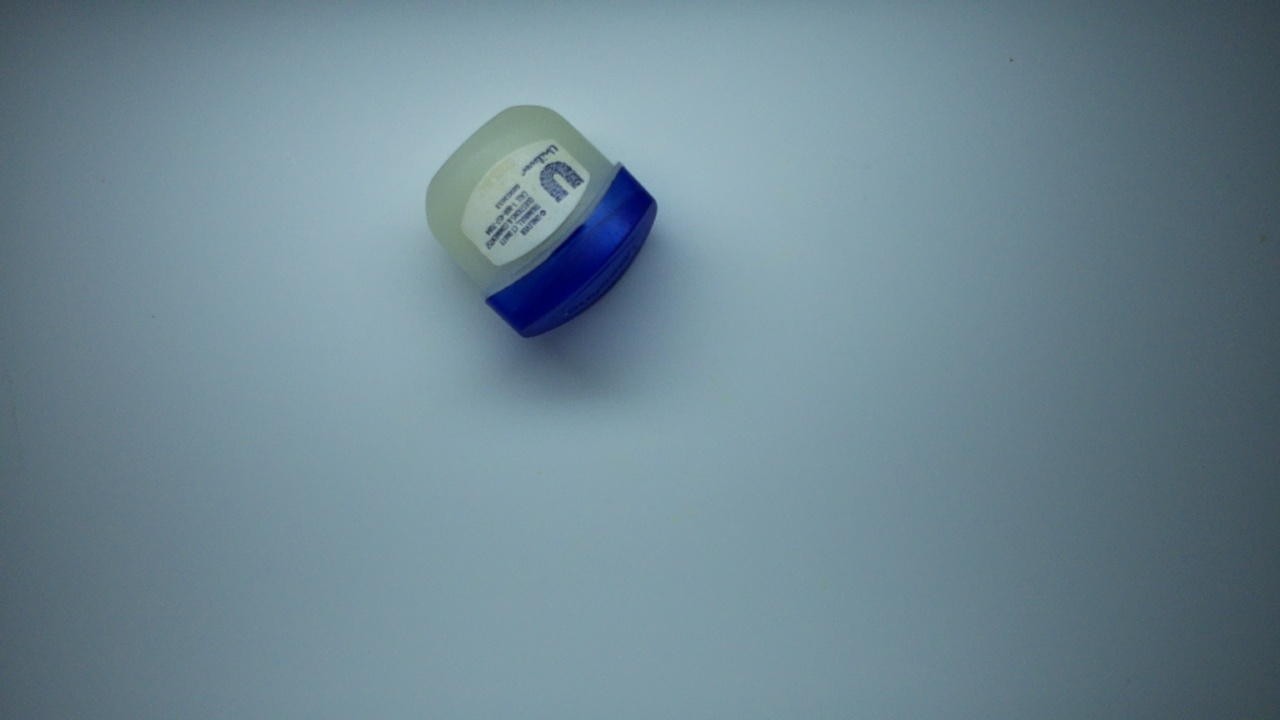
Label: trash